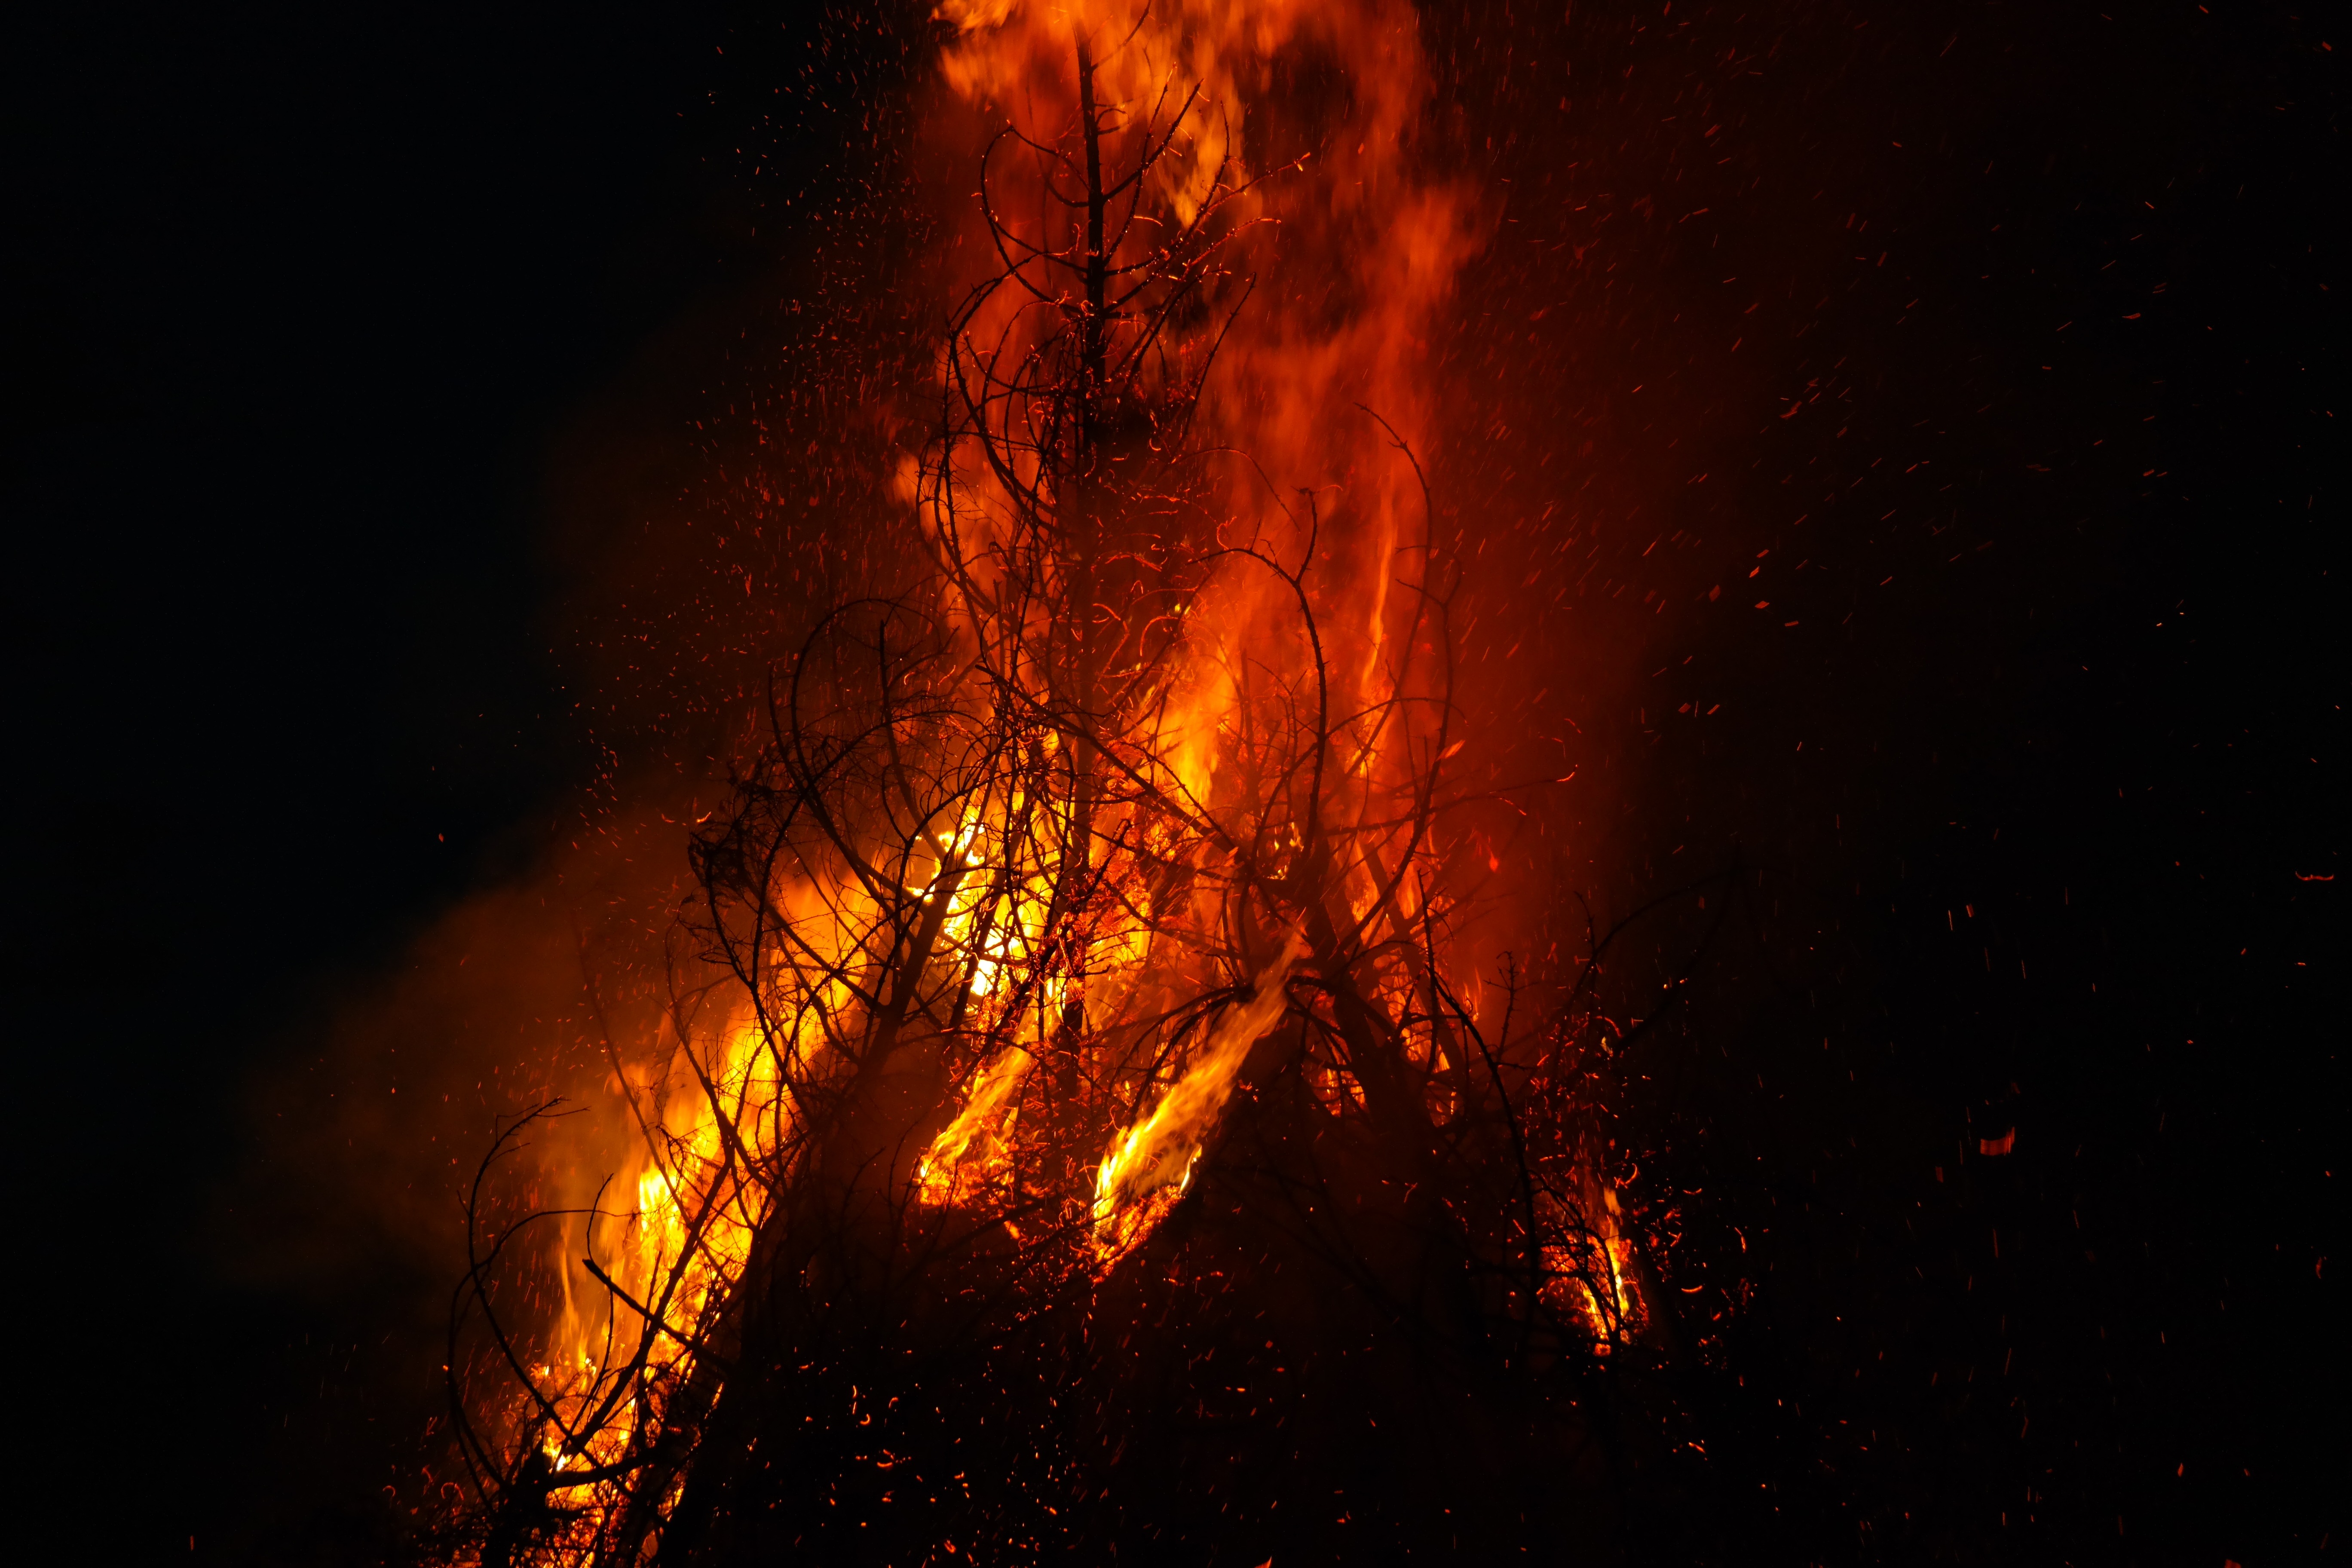
red, flame, fire, bonfire, heat, burn, hot, wildfire, embers, heat wave, burning down, geological phenomenon